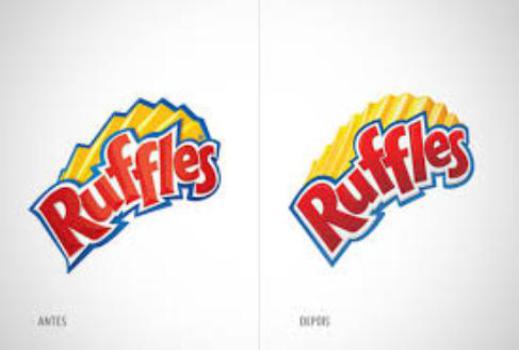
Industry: Food